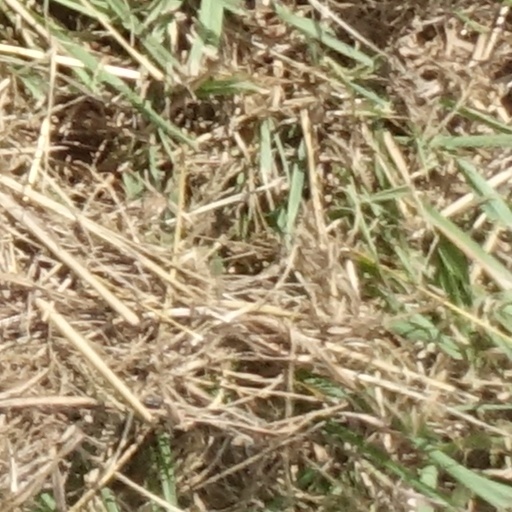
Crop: sorghum